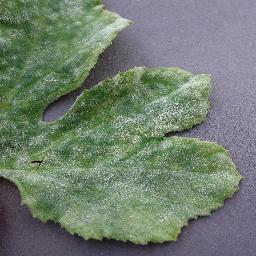
Label: Squash___Powdery_mildew